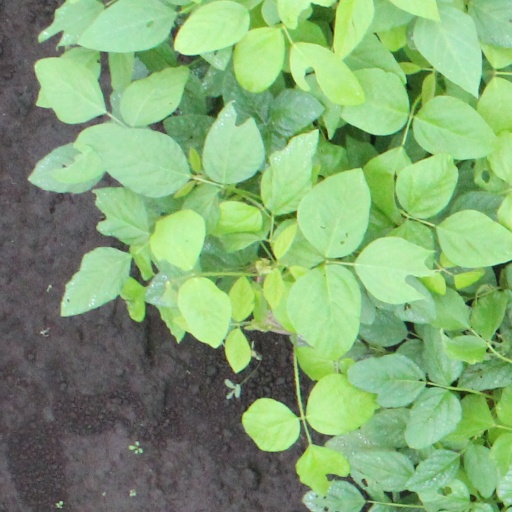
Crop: soybean